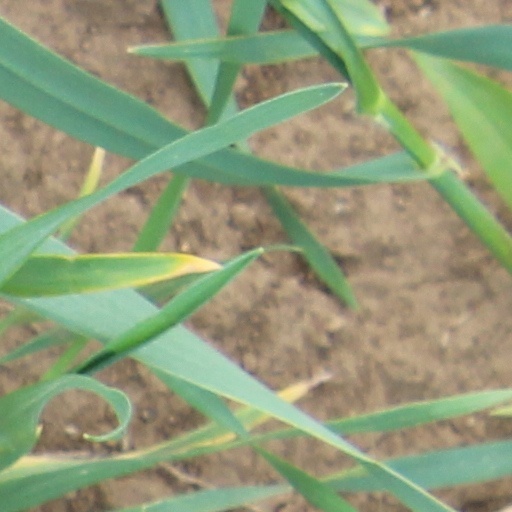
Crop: wheat